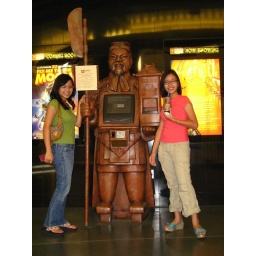
maika is the girl in red shirt with her sis